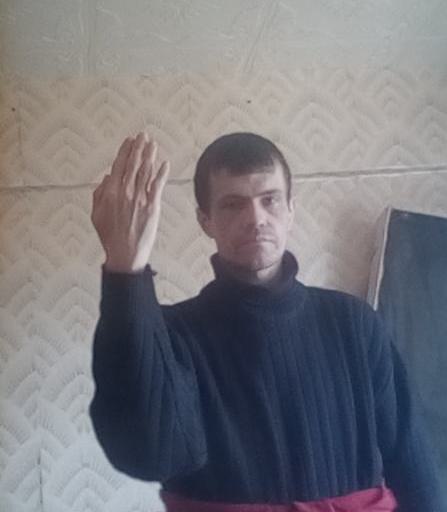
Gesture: stop_inverted